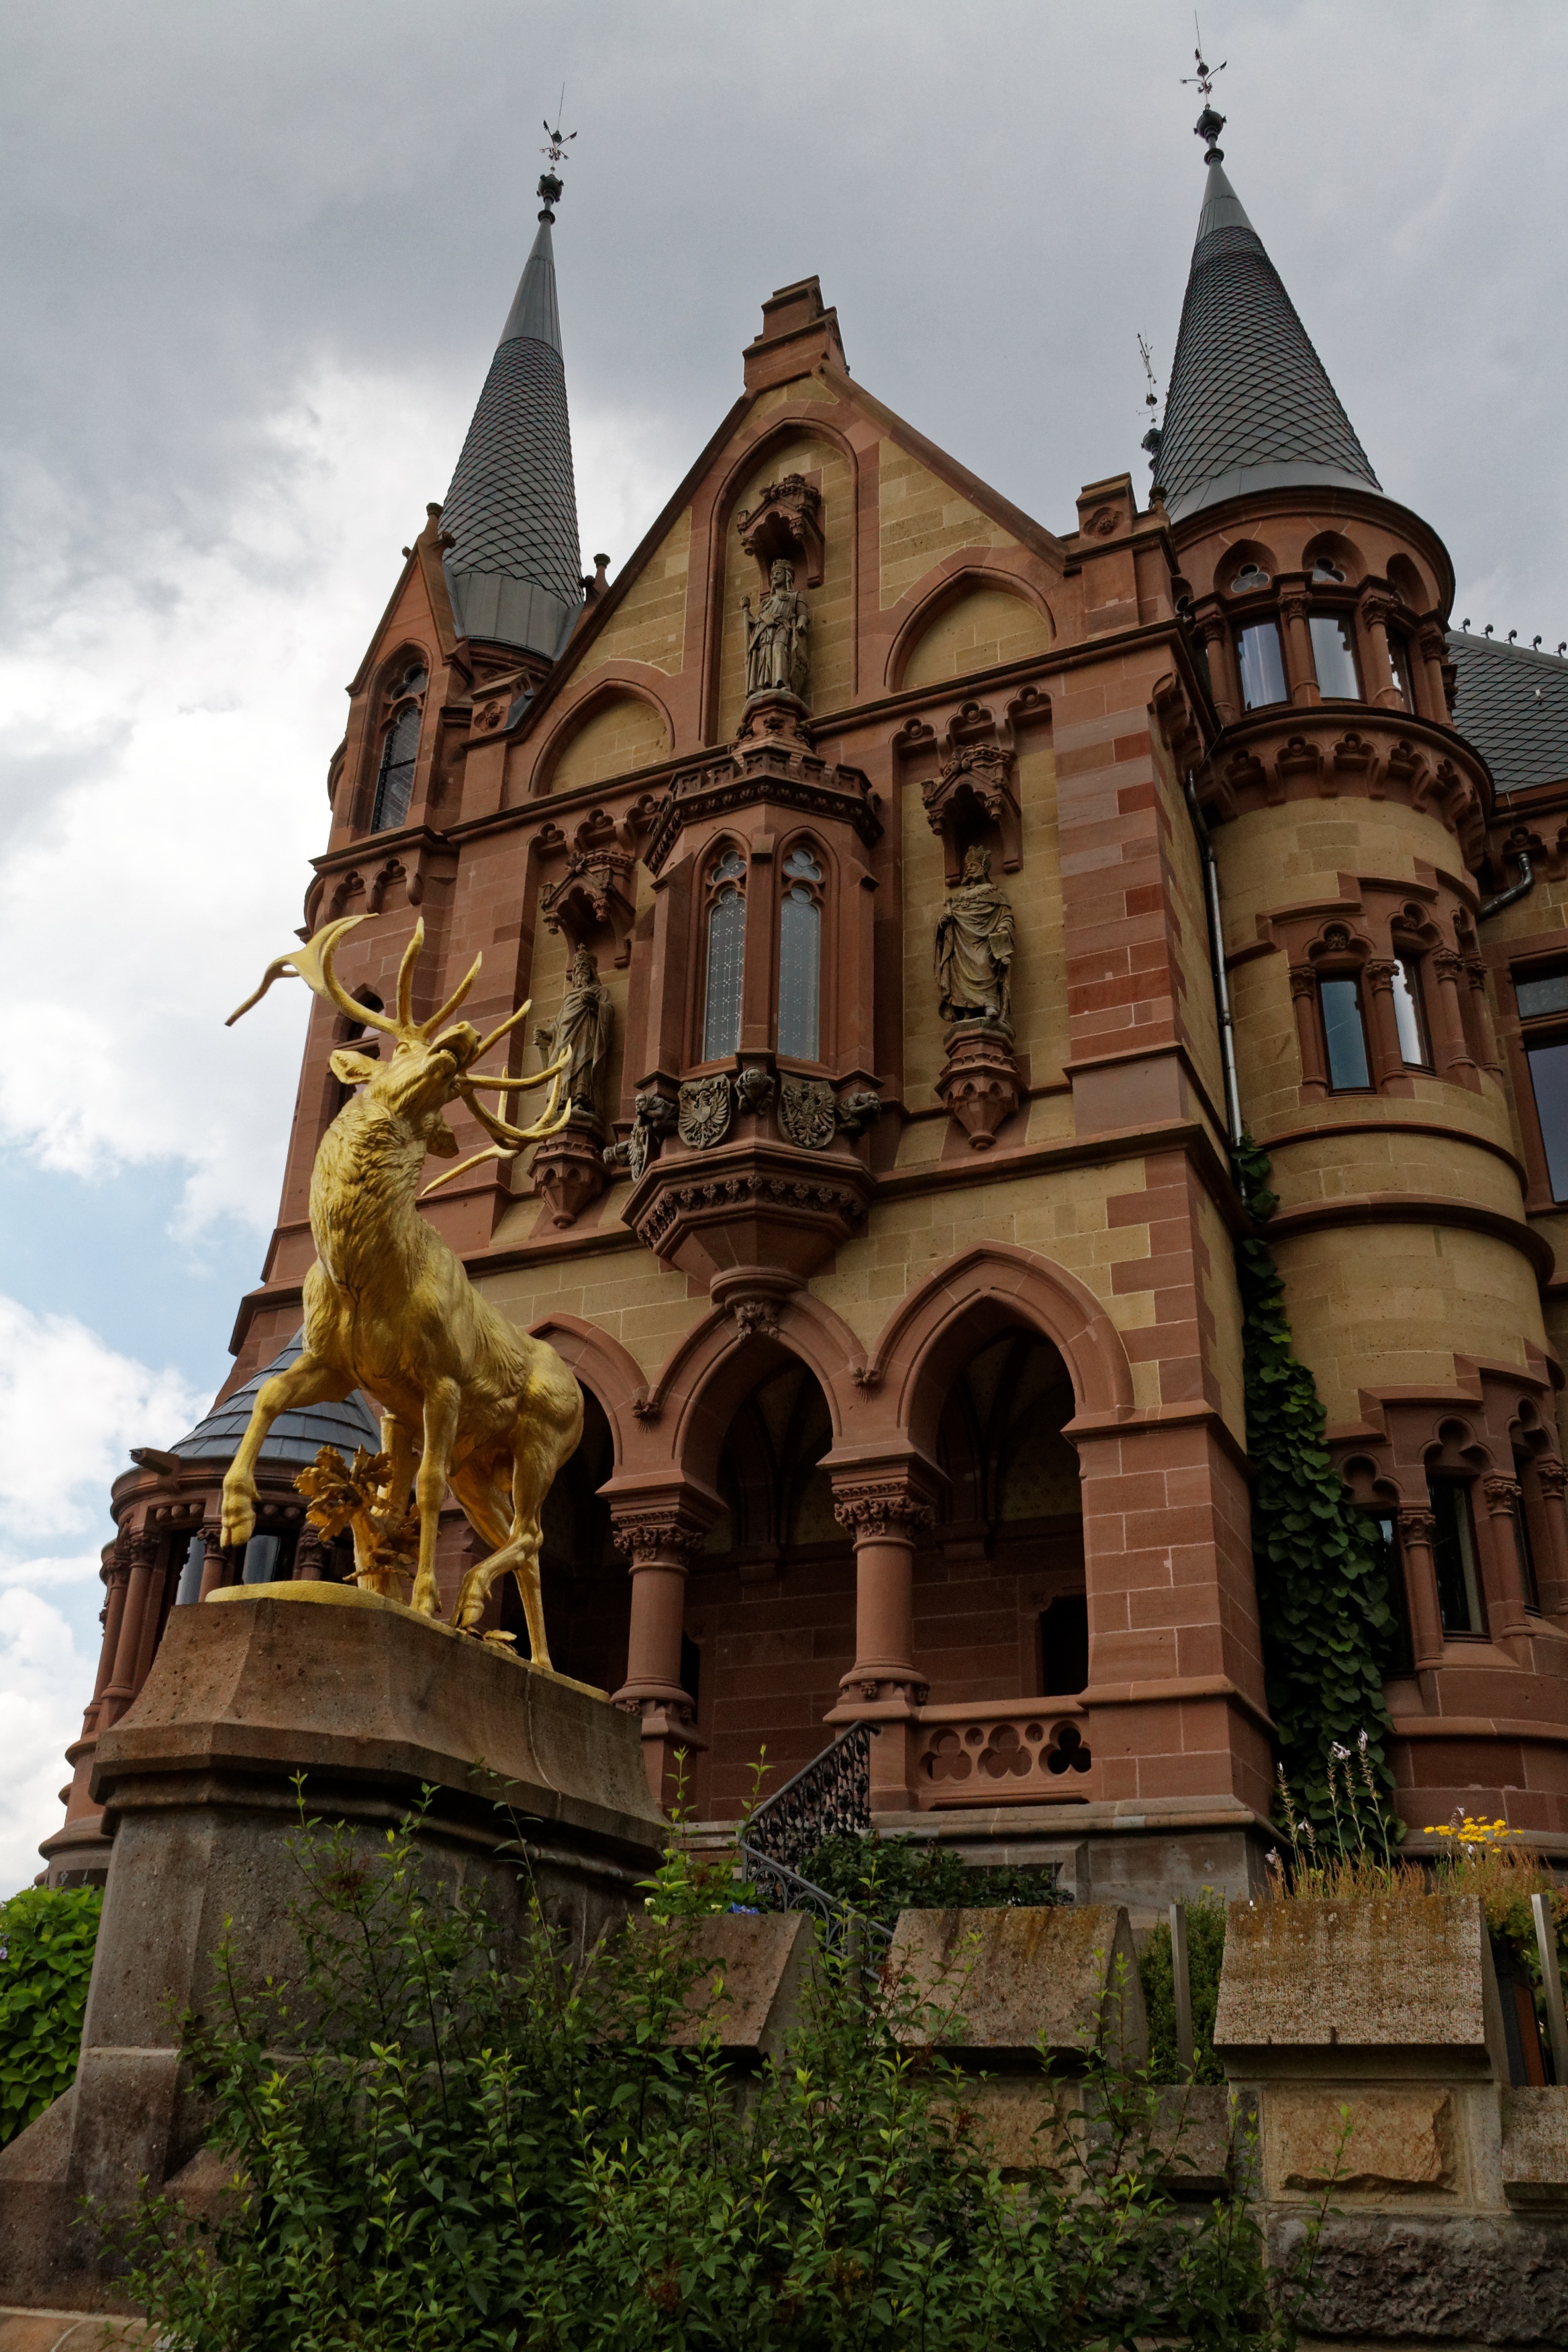
building, chateau, tower, castle, landmark, facade, church, cathedral, place of worship, spire, monastery, middle ages, rhine, historic site, dragon rock, drachenfels castle